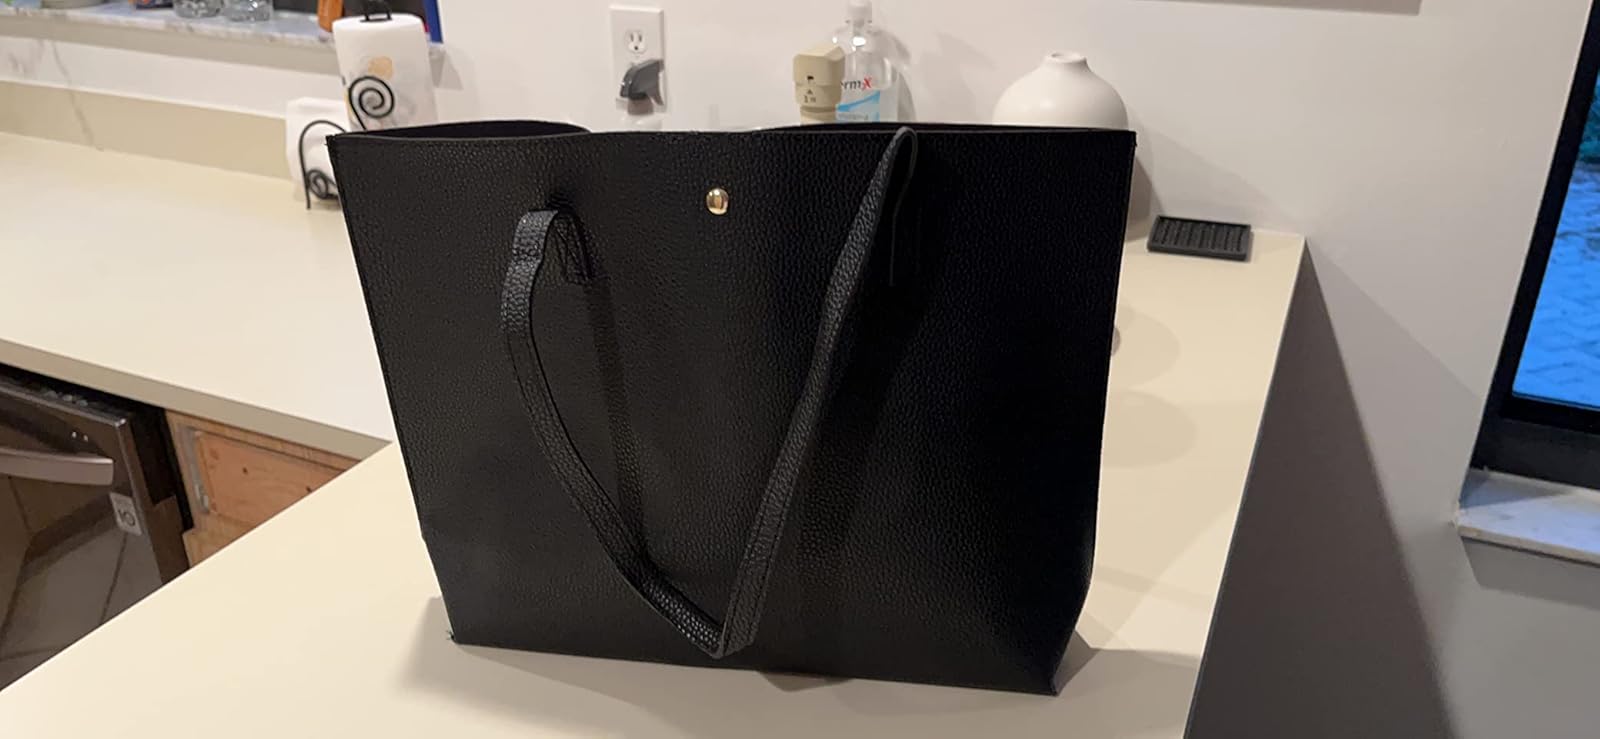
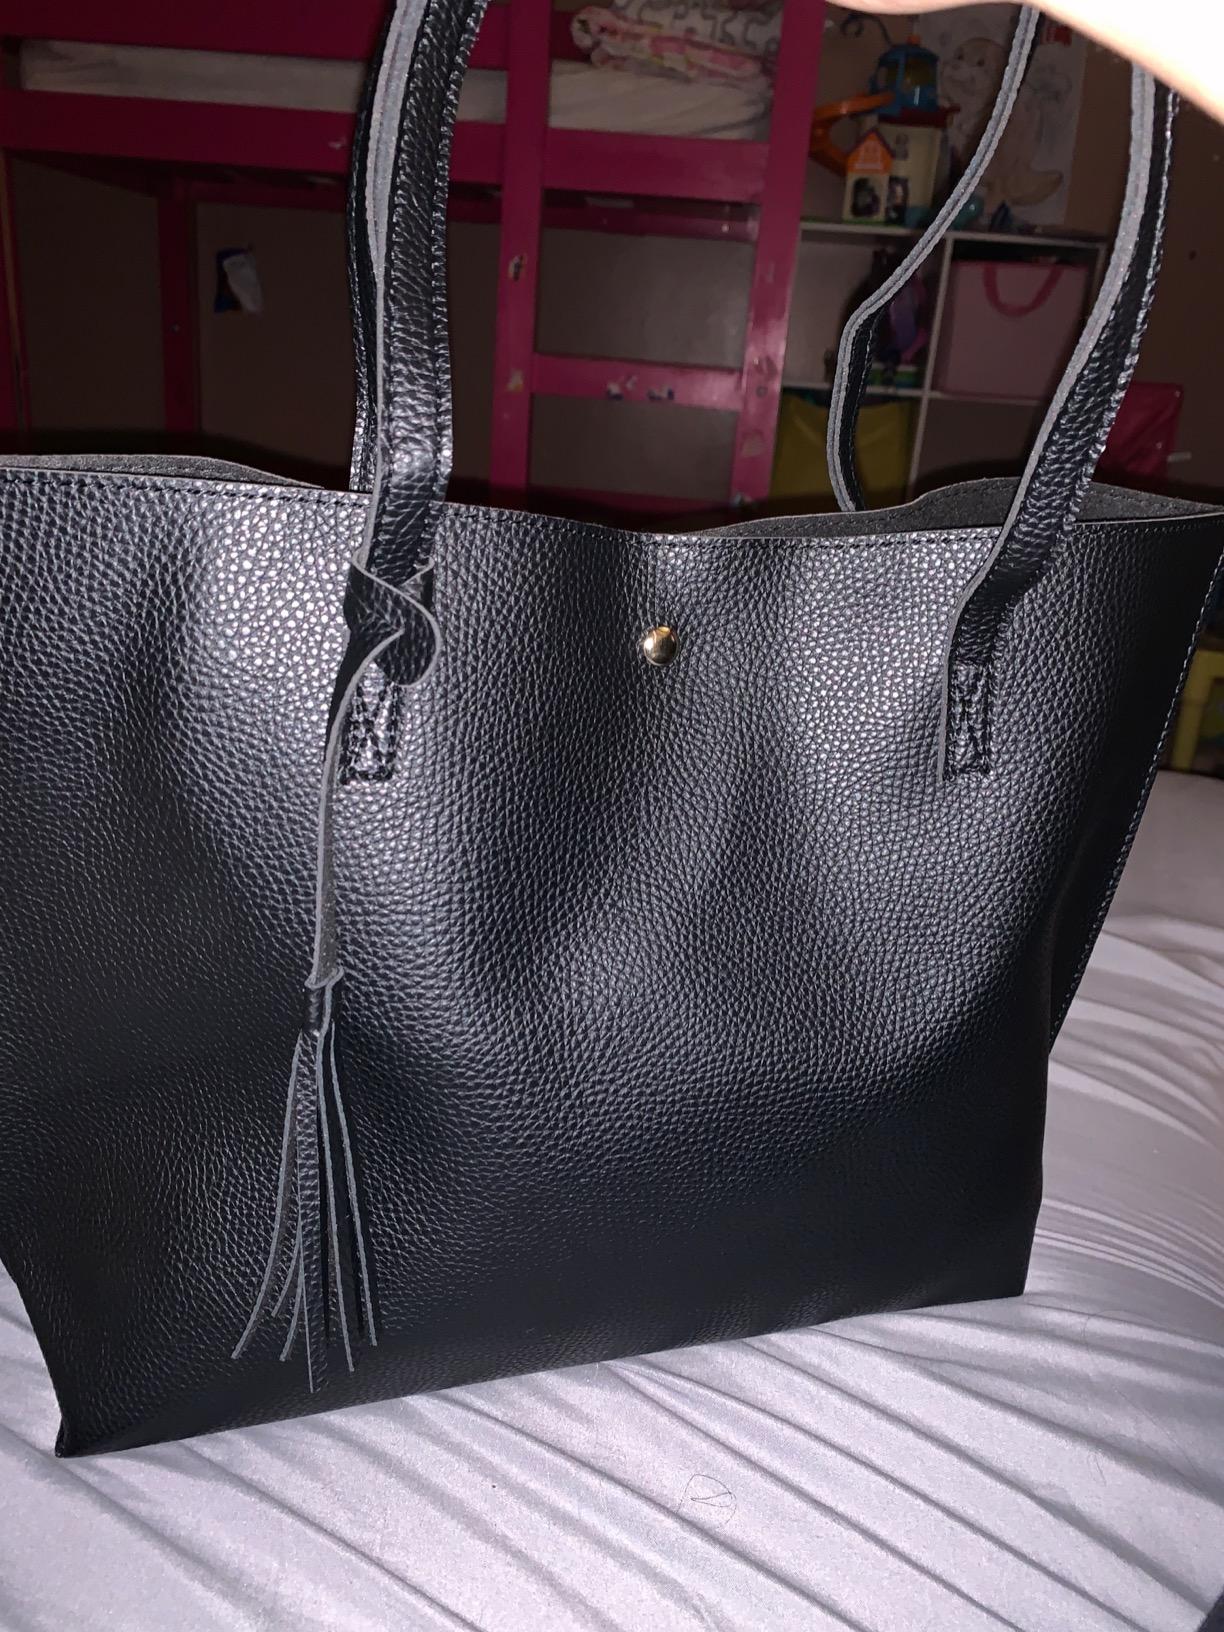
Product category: accessories_handbag
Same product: yes